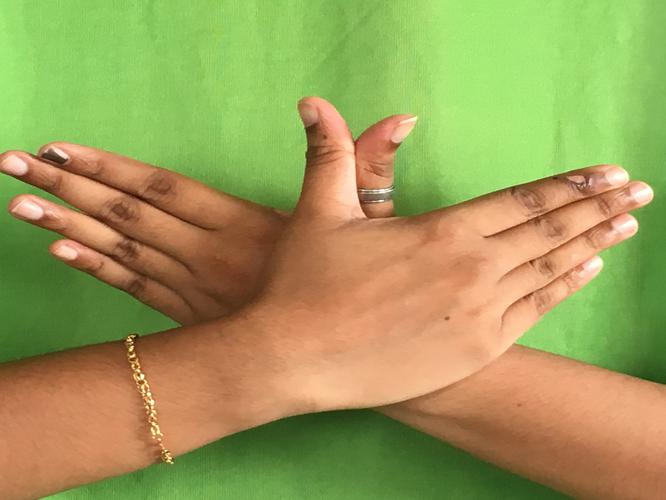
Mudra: Garuda
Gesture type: double_hand